Sacred Military Constantinian Order of Saint George

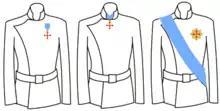
Knight, Knight Commander, Knight Grand Cross

With the death of the last male of the House of Farnese on 30 January 1731, the grand magistry was inherited by Charles, eldest son of Elisabeth Farnese and King Philip V of Spain; Charles also inherited the duchies of Parma and Piacenza from the Farnese. After becoming king of Naples and Sicily in 1734, Charles was forced to surrender Parma to Austria in 1736, but he retained the Constantinian grand magistty and continued to exercise control of the Order even after his younger brother became duke of Parma in 1748. On 16 October 1759, Charles abdicated the grand magistry (ten days after abdicating from his Italian realms) to his second surviving son, King Ferdinand IV and III of Naples and Sicily (from 1815 Ferdinand I of the Two Sicilies). The administration of the order was transferred from Parma to Naples in 1768. although the Order in Parma continued to be under Neapolitan control until 1797 when the estates of the Order were seized by the French.